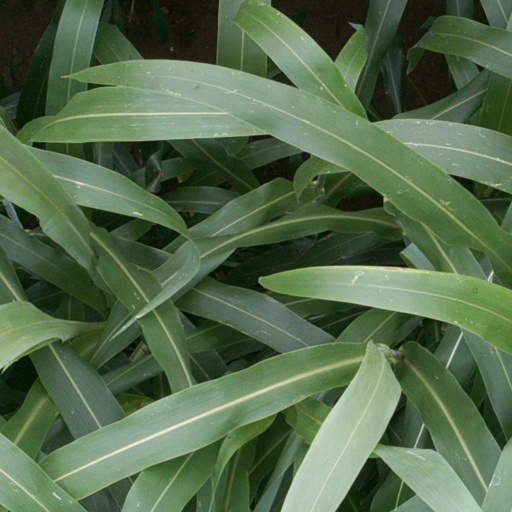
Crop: sorghum